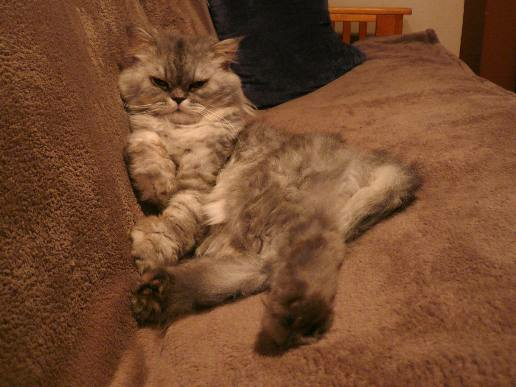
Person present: No